Lam Tin

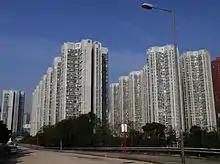
Sceneway Garden

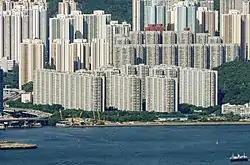
Laguna City

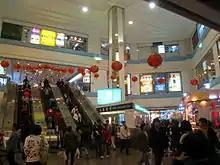
Sceneway Plaza

Laguna City and Sceneway Garden were the earliest large-scale private-housing estates built in Lam Tin. Both were built by Cheung Kong Holdings and completed in the early 1990s.